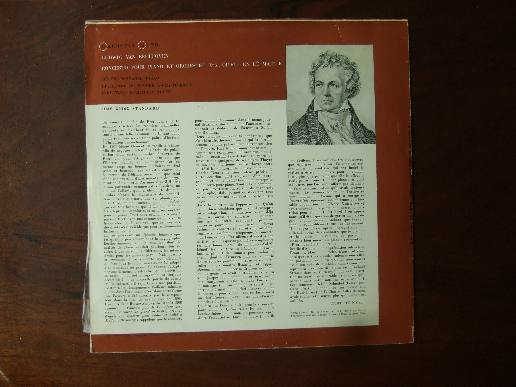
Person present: No